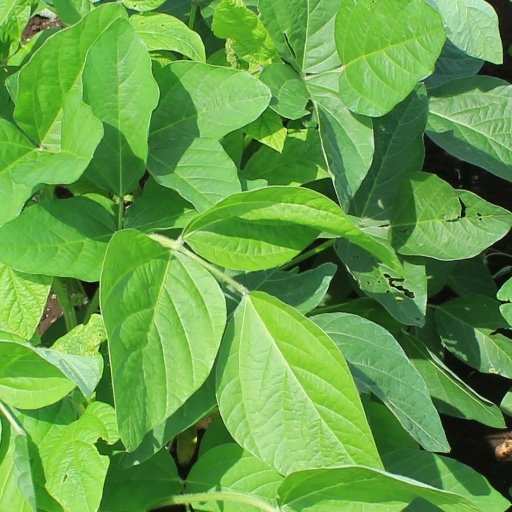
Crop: soybean